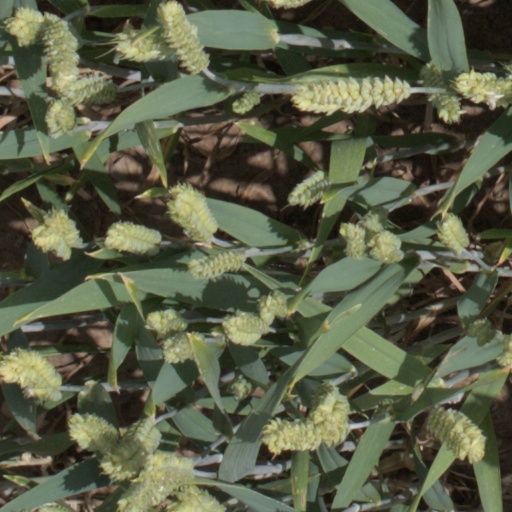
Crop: wheat